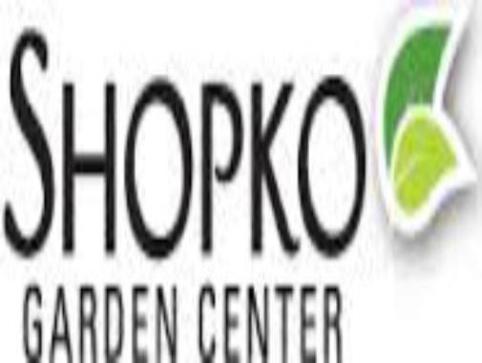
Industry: Others